Ion source

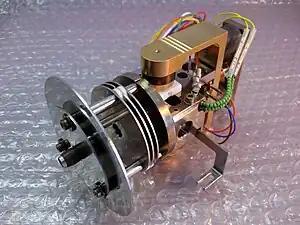
Mass spectrometer EI/CI ion source

An ion source is a device that creates atomic and molecular ions. Ion sources are used to form ions for mass spectrometers, optical emission spectrometers, particle accelerators, ion implanters and ion engines.